Substation 219

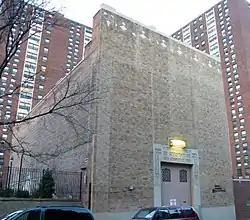
Substation 219, March 2009

Substation 219, also known as the Harlem Substation, is a historic electrical substation located in Harlem, New York, New York. It was constructed by the Independent Subway System in 1932 to provide power to the IND Eighth Avenue Line. It is a single-story, double-height masonry building in the Art Deco style. It features a low brick parapet topped by a band of limestone coping and a limestone frieze consisting of diamond-shaped limestone pieces and a brick chevron pattern. The main entrance doors are faced in aluminium and incorporate Art Deco-style geometric motifs.